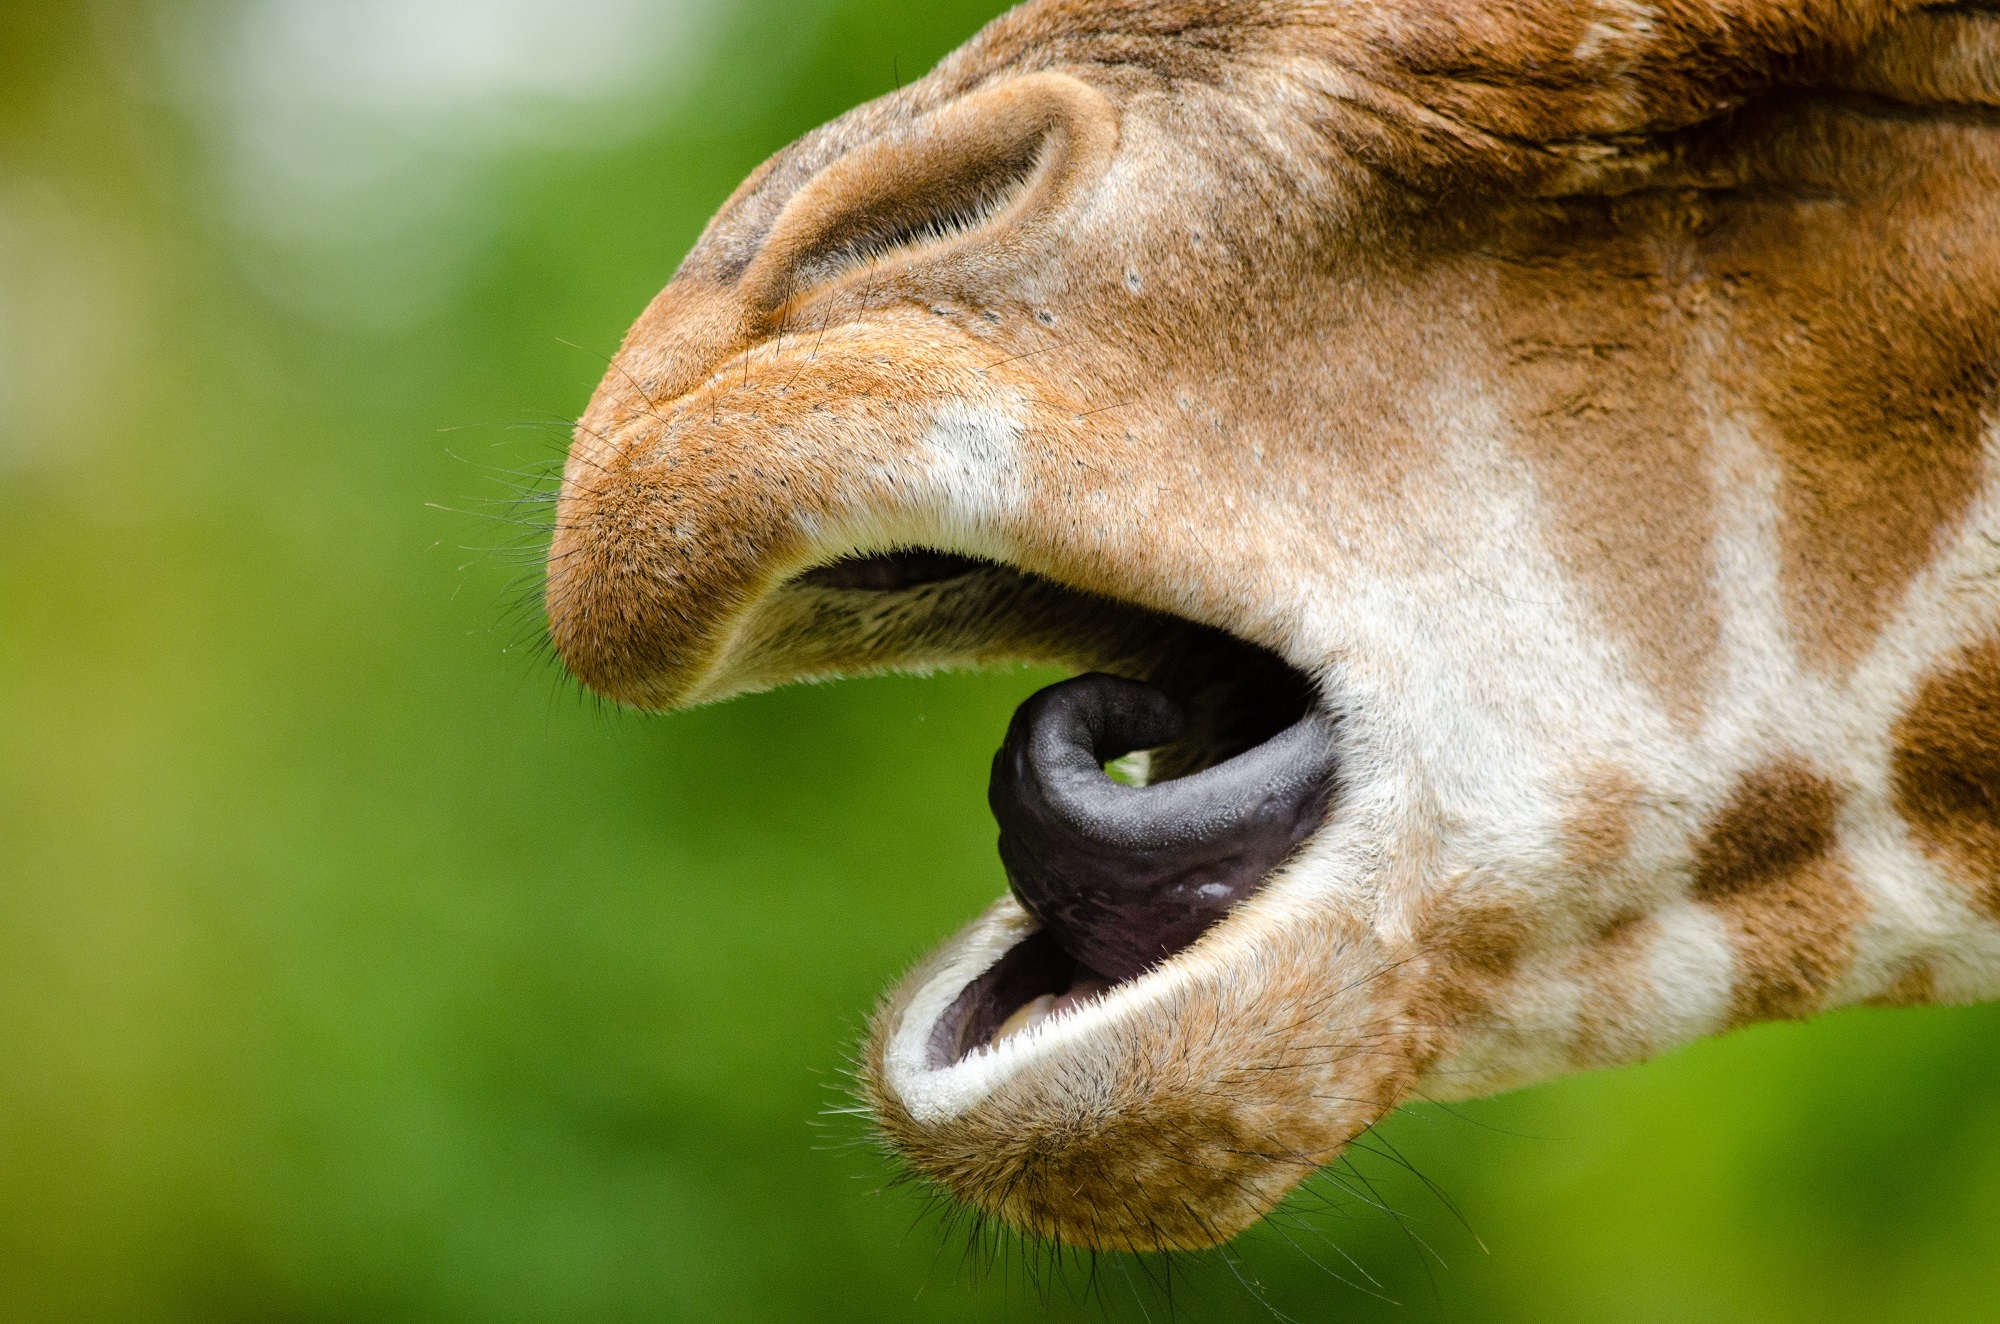
nature, grass, wildlife, wild, macro, mammal, fauna, mouth, close up, giraffe, nose, whiskers, snout, head, vertebrate, funny, tongue, nostrils, giraffidae, rothschild giraffe